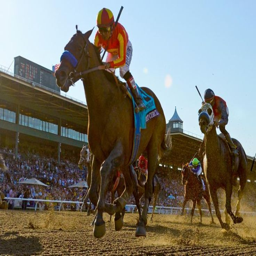
jockey rides horse to a victory in horse race .